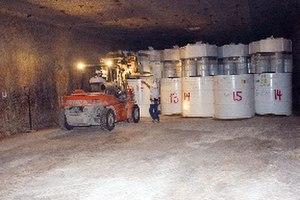
Le Waste Isolation Pilot Plant est un centre de stockage de déchets radioactifs militaires et issus de la recherche installé dans la commune de Carlsbad dans le sud-est du Nouveau-Mexique. Un millier de personnes travaille sur ce site en 2014. Il est exploité depuis le 26 mars 1999 par le Département de l'Énergie des États-Unis. D'abord géré par Washington TRU Solutions, il est désormais géré depuis octobre 2012 par le consortium Nuclear Waste Partnership formé par URS, Babcok & Wilcox et Orano.
Le stockage en couche géologique profonde, parfois appelé enfouissement, est envisagé pour gérer des déchets nucléaires, en complément du stockage de surface dans plusieurs pays, en particulier pour les déchets de haute et moyenne activité à vie longue. Il consiste à conditionner ces déchets puis à les placer dans une formation géologique stable en interposant des barrières naturelles et artificielles entre les déchets et l'environnement. Ce mode de gestion repose sur l'hypothèse que la rétention des déchets peut atteindre une durée suffisante pour assurer leur décroissance radioactive.